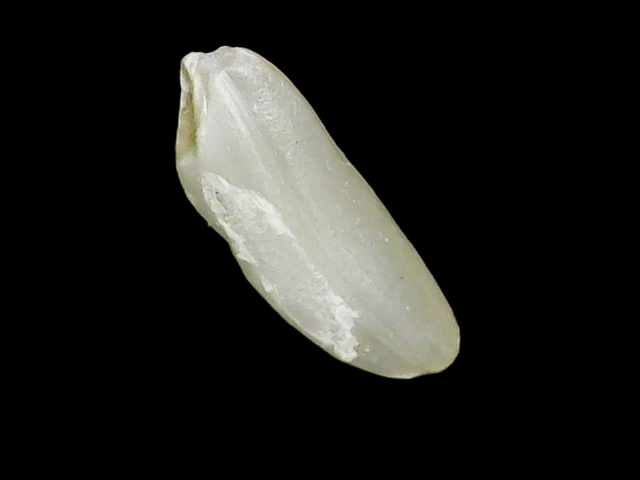
Rice variety: Binadhan24